Carmelites

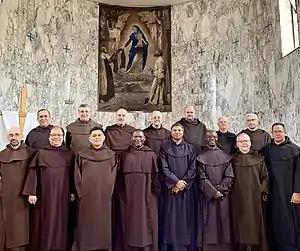
The General councils of Carmelites of the ancient observance (OCarm) and Discalced (OCD) Carmelites

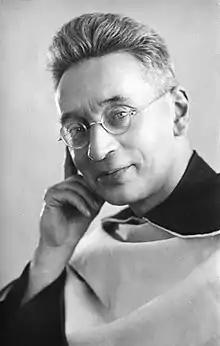
Titus Brandsma.

Leaders of the Carmelite Order meet from time to time in General Congregation. The most recent General Congregation took place in Fátima, Portugal in September 2016.